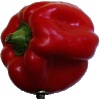
Label: Pepper Red 1